Music of Poland

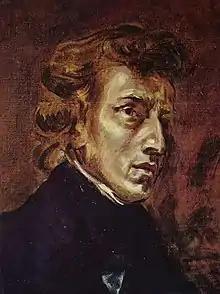
Frédéric Chopin by Delacroix, 1838

At the end of the 18th century, Polish classical music evolved into national forms like the Polonaise and Mazurka — perhaps the first distinctively Polish art music. Polonaises for piano were and remain popular, such as those by Jacek Szczurowski, Michał Kleofas Ogiński, Juliusz Zarębski, Henryk Wieniawski, Józef Elsner, and, most famously, Frédéric Chopin. Chopin remains very well known, and is regarded for composing a wide variety of works, including mazurkas, nocturnes, waltzes and concertos, and using traditional Polish elements in his pieces. The same period saw Stanisław Moniuszko, the leading individual in the successful development of Polish opera, still renowned for operas like "Halka" and "The Haunted Manor".